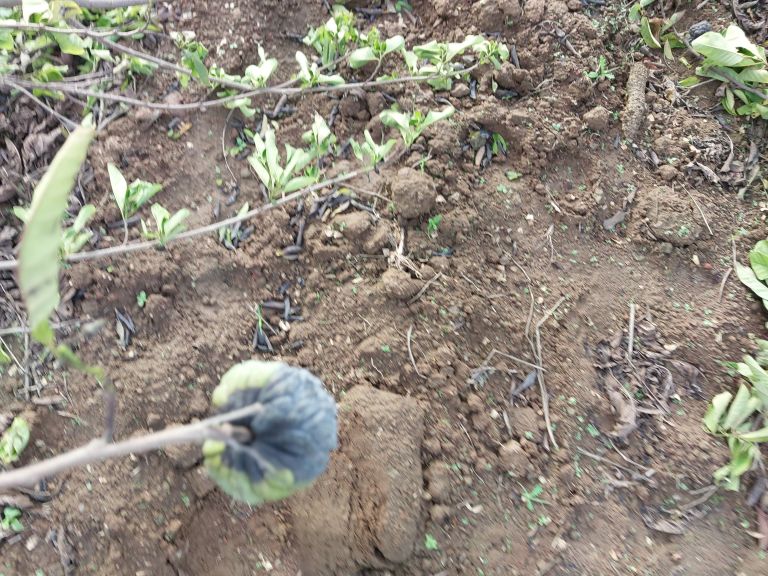
Disease label: Blank Canker